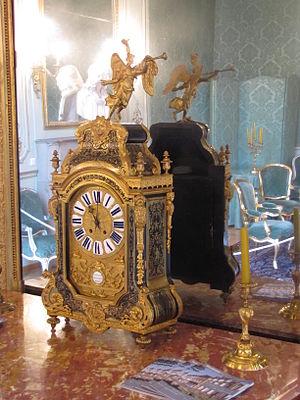
Alsace, Bas-Rhin, Strasbourg, Ancien Hôtel des Comtes de Hanau-Lichtenberg (1736), puis Hôtel de Ville, place Broglie et 9 rue Brûlée: Horloge Balthazar Martinot (XVIIIe).
Balthazar Martinot, dit « l'Aîné », né en 1636 à Rouen, mort en 1714 à Saint-Germain-en-Laye, est un horloger français.